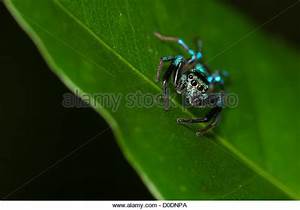
Label: ragno